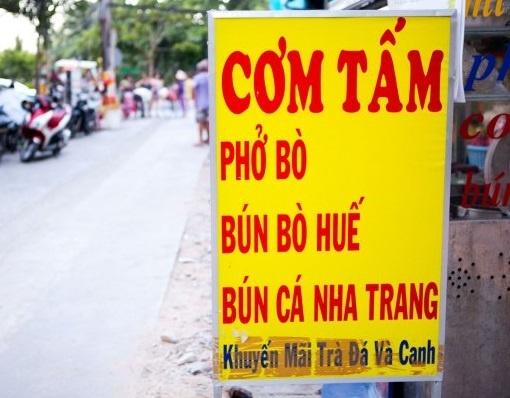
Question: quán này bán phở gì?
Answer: quán này bán phở gà